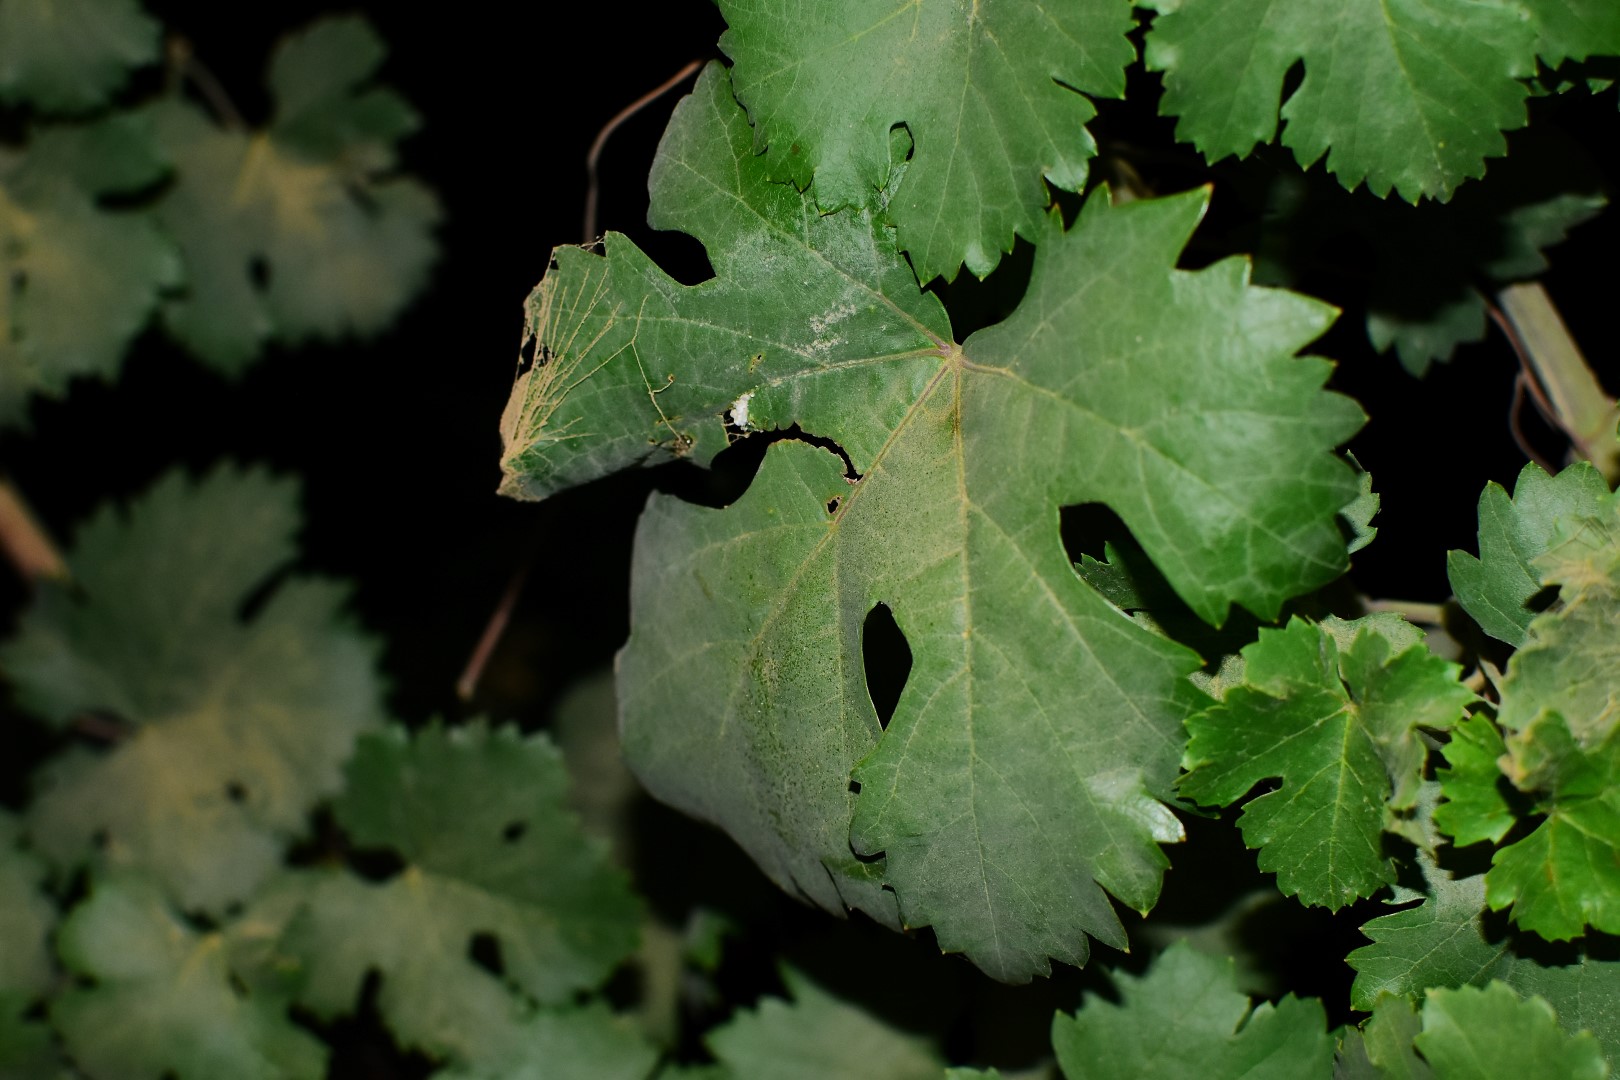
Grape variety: Aswud Balad